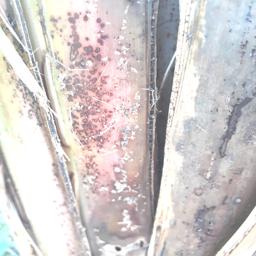
Label: PSEUDOSTEM WEEVIL